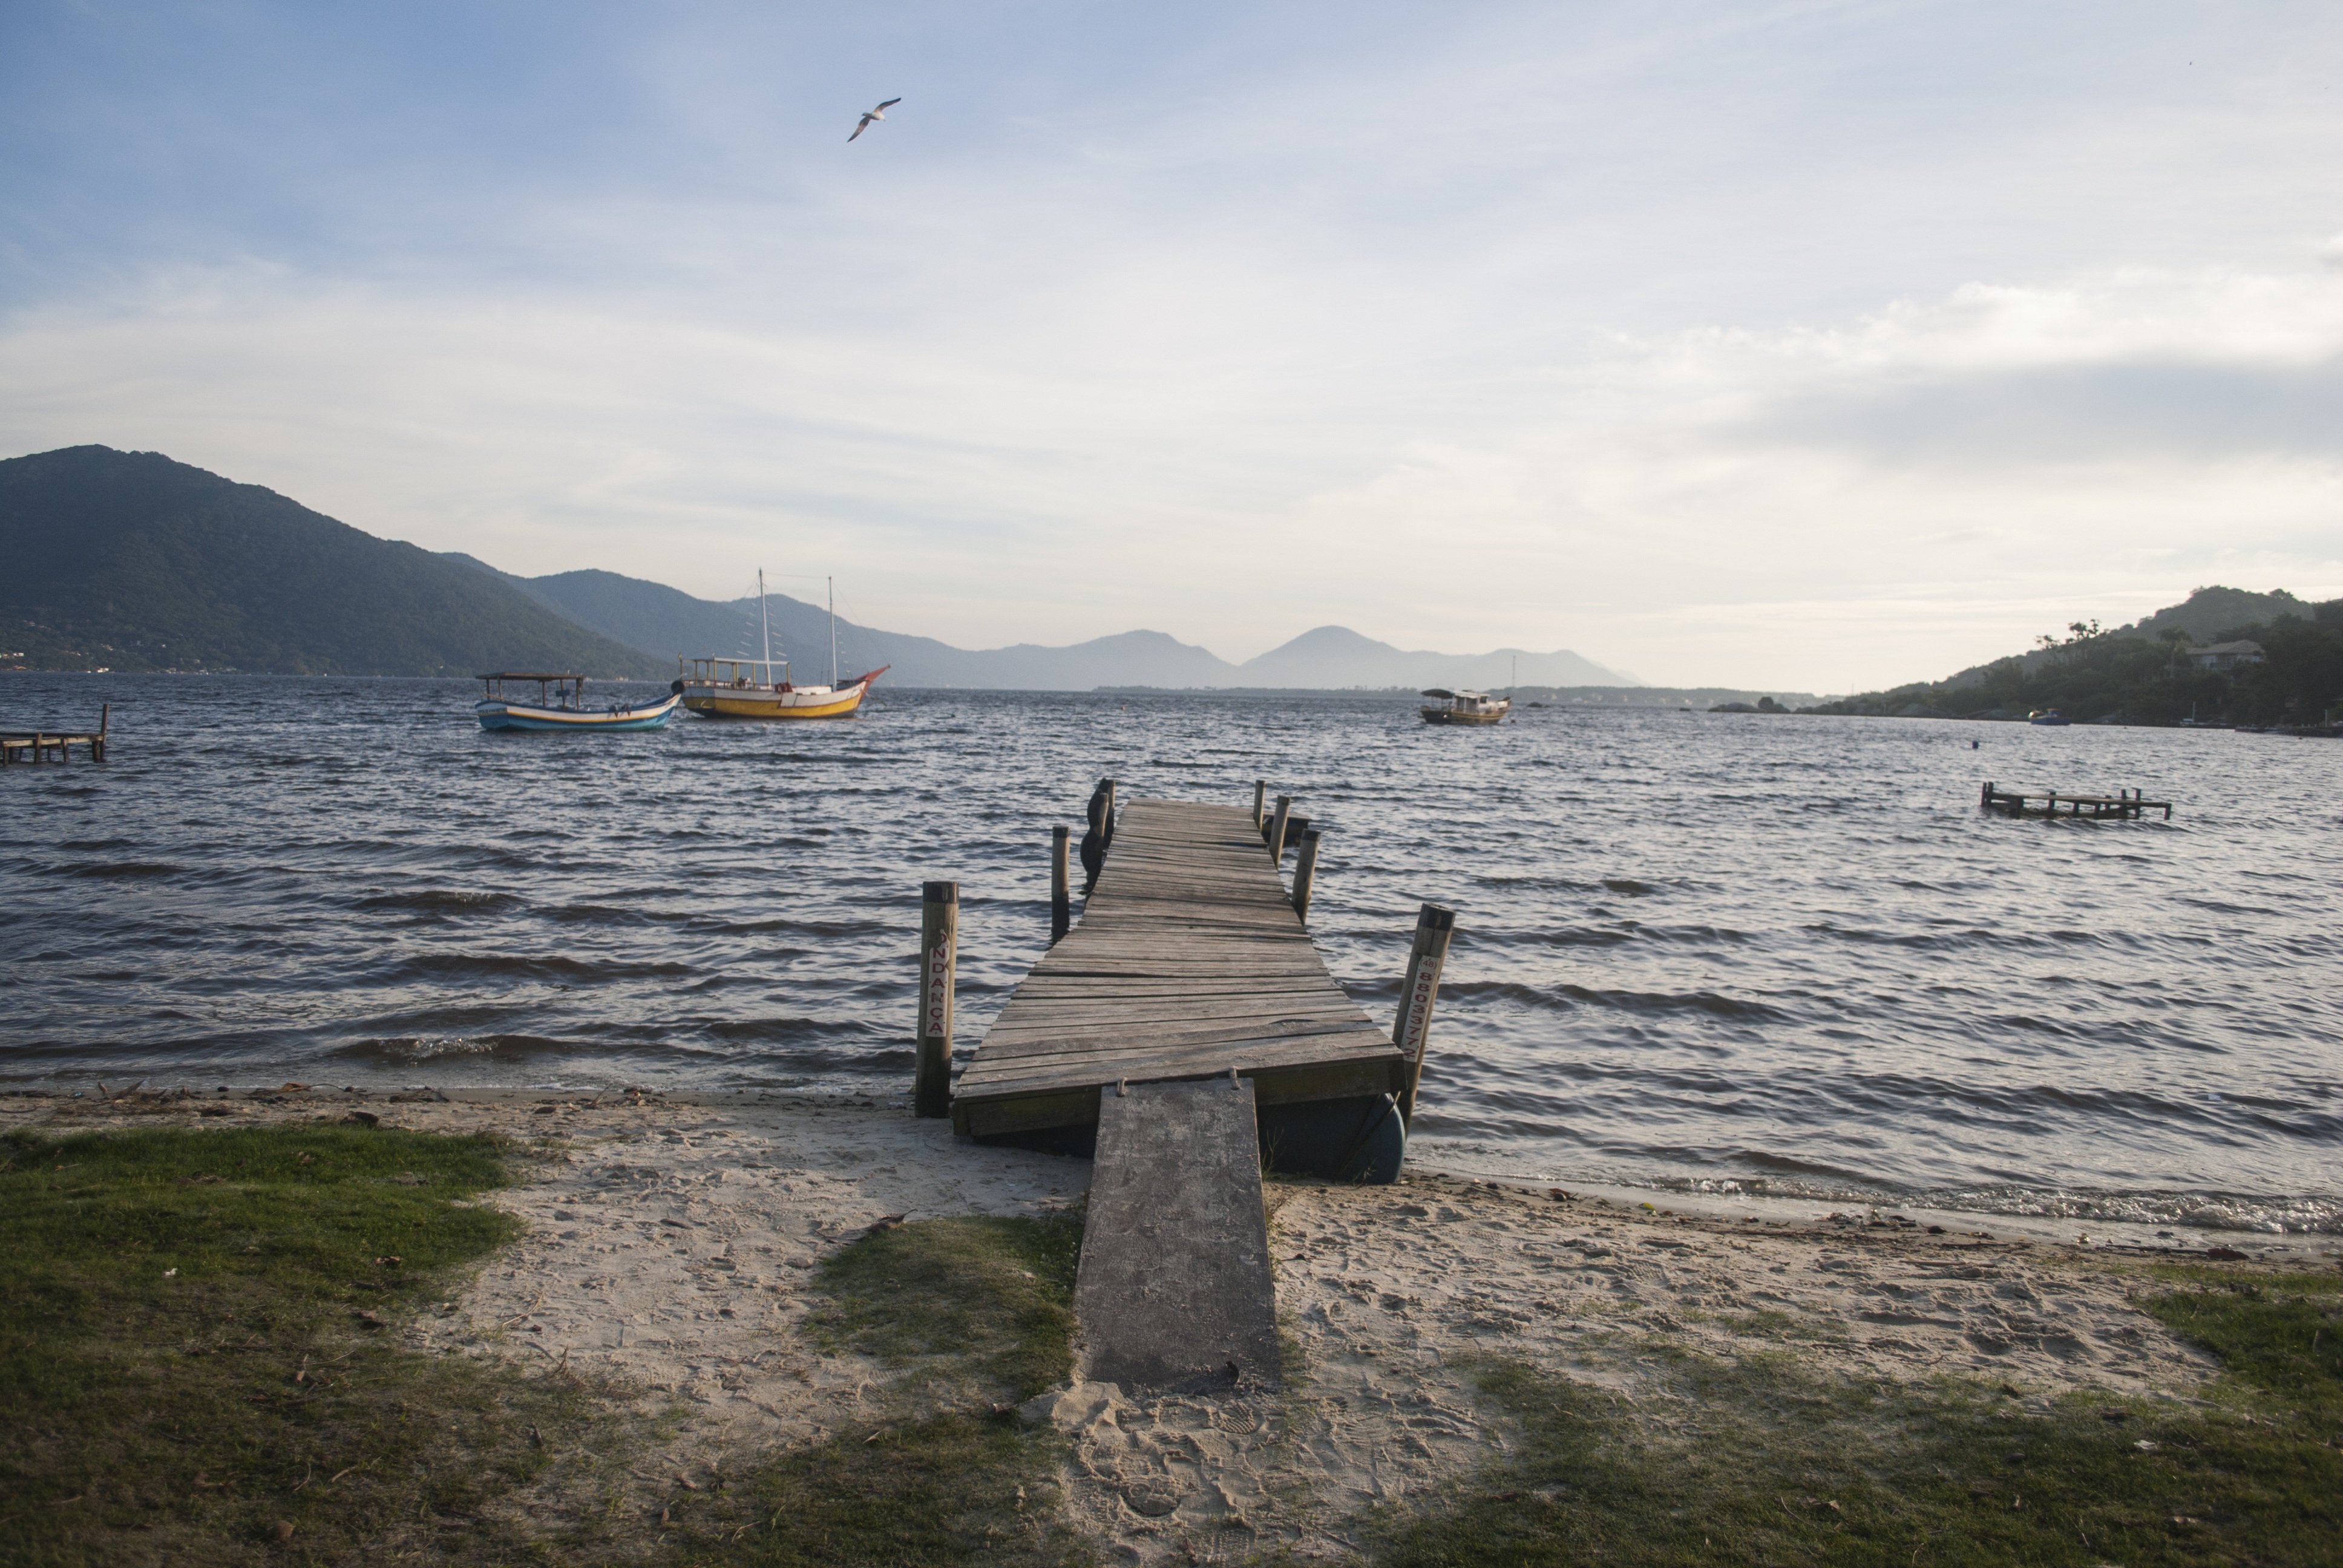
beach, landscape, sea, coast, water, nature, sand, ocean, horizon, mountain, dock, cloud, sky, bridge, shore, wave, lake, summer, vacation, travel, coastline, panoramic, clear, cove, tropical, bay, island, reservoir, trip, body of water, santa, eco, outdoors, southern, holidays, horizontal, brasil, day, scene, sc, florianopolis, floripa, brazil, catarina, loch, cape, nobody, destinations, color image, full frame, santa catarina, front view, panoramic view